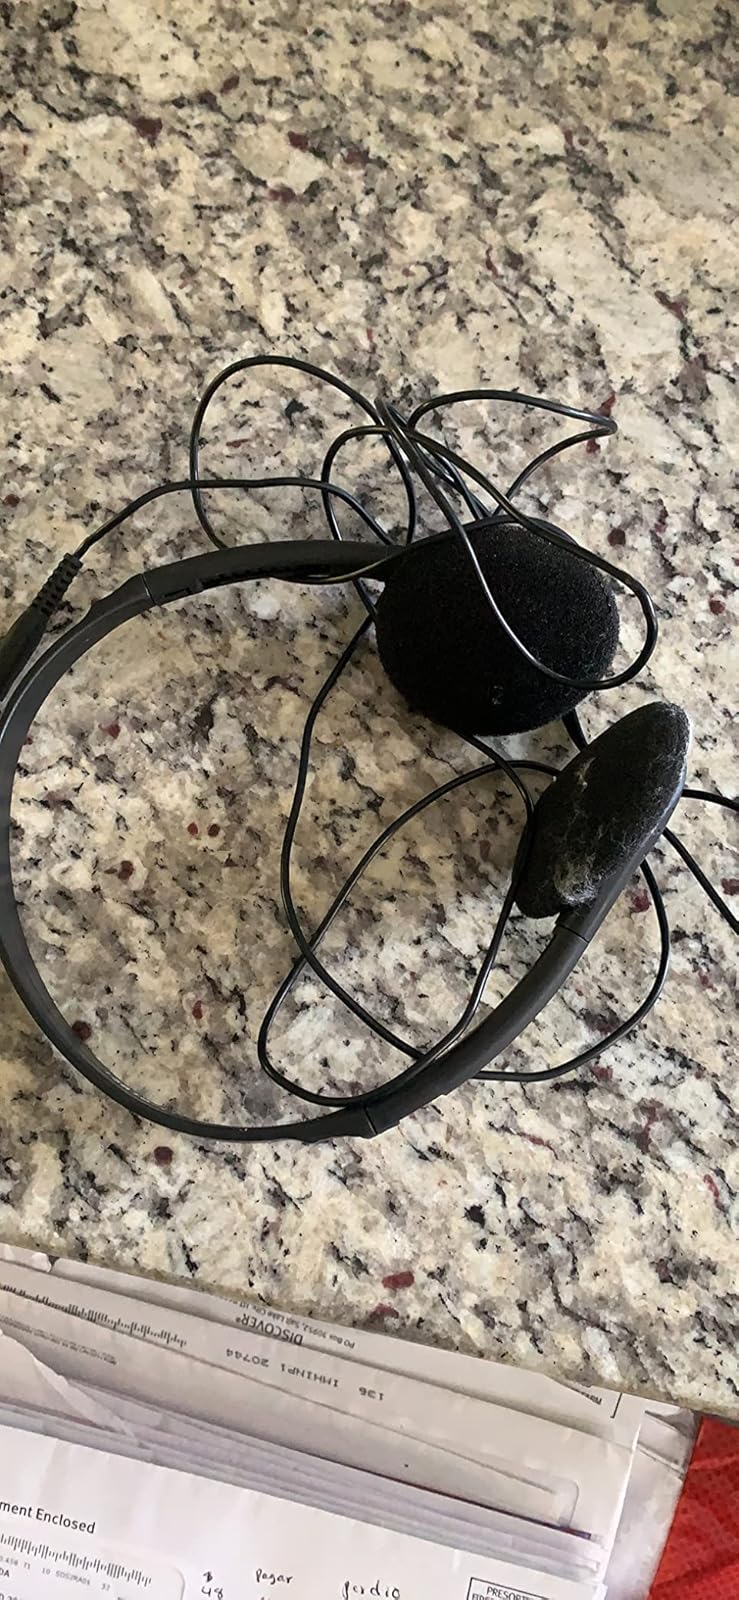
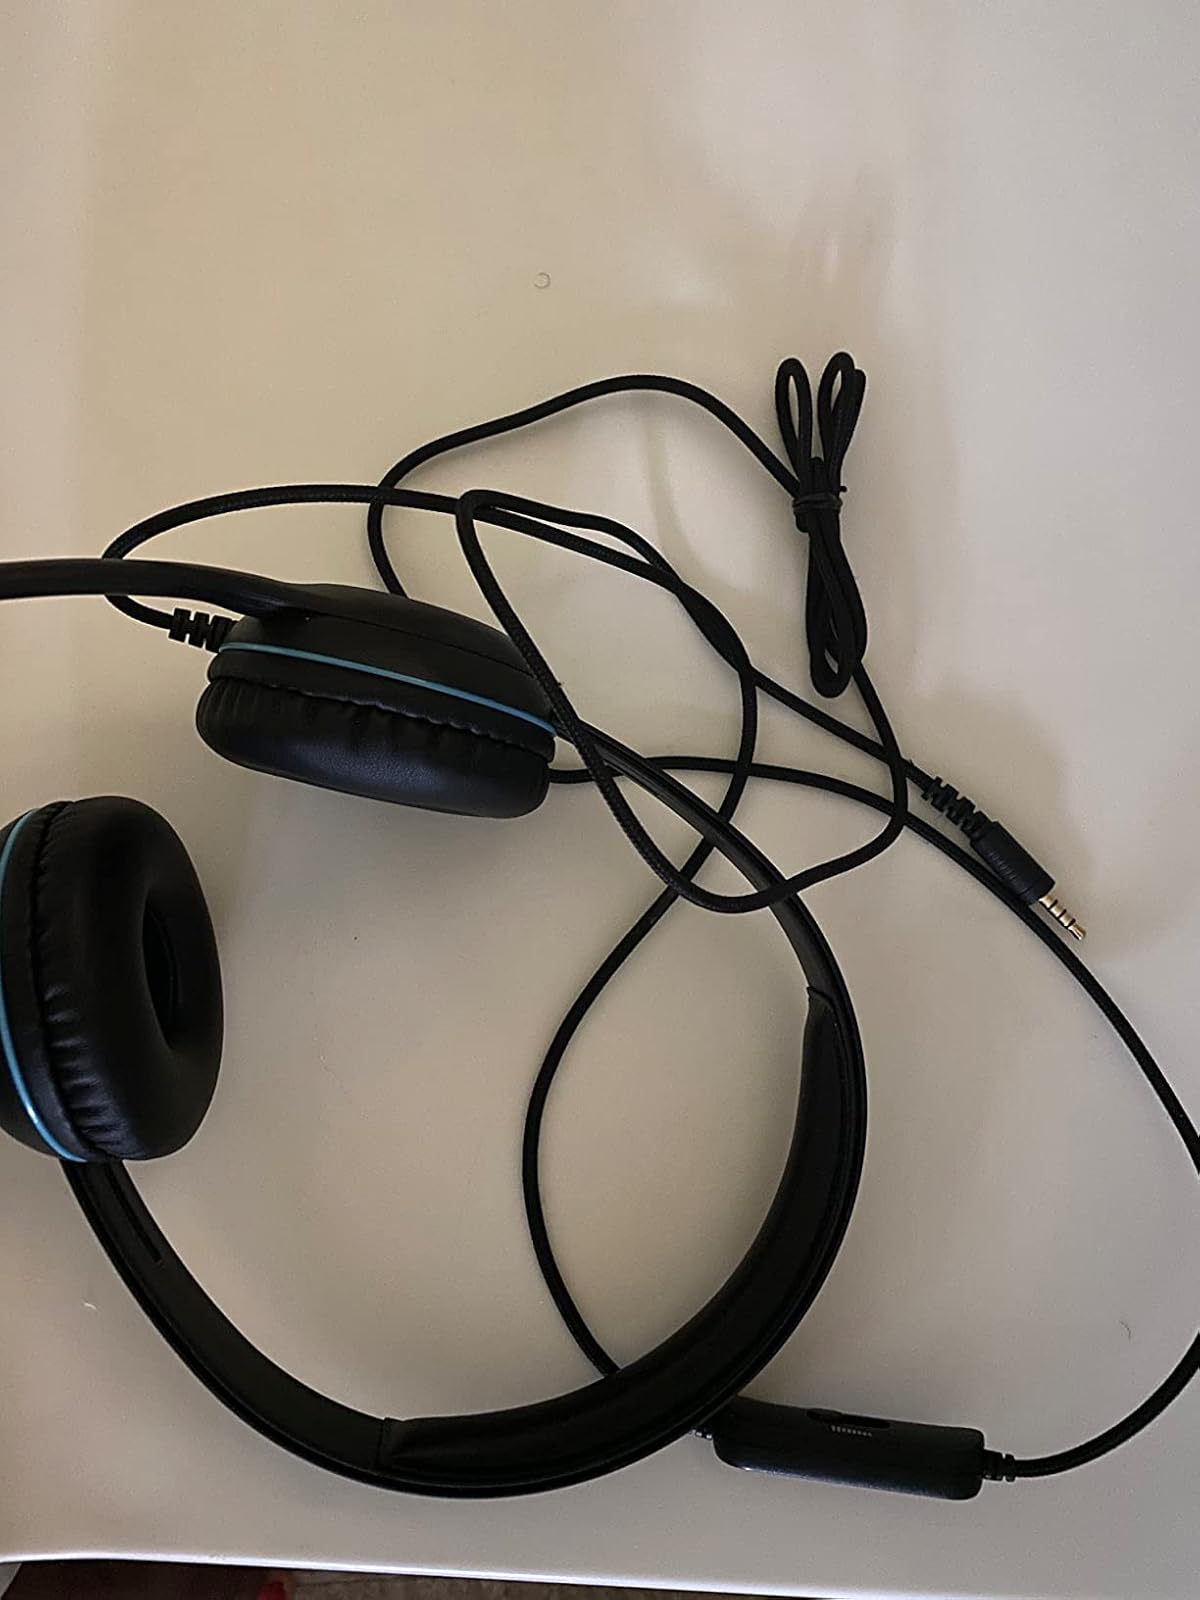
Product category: headphones
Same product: no